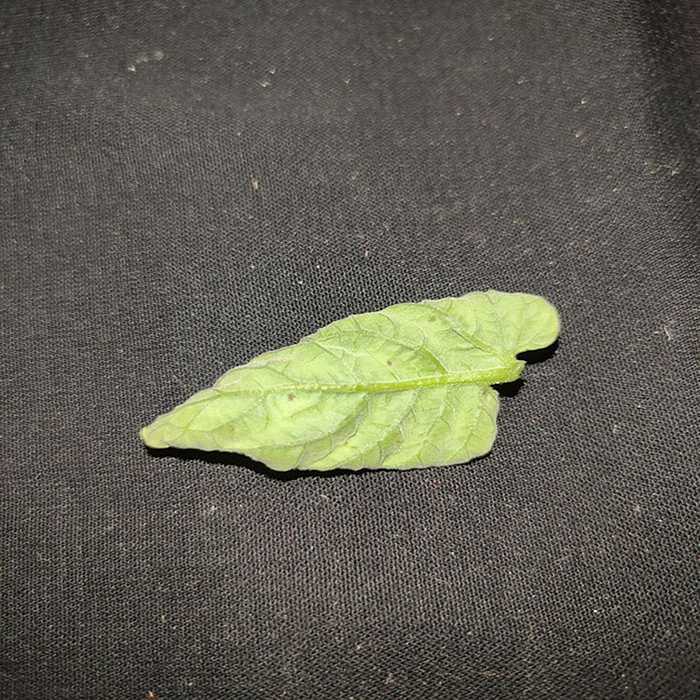
Plant: Tomato
Label: Tomato leaf curl virus